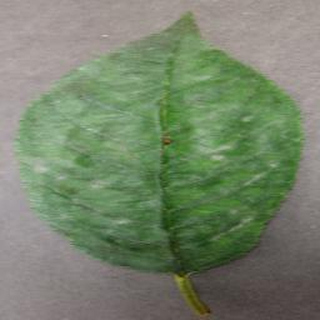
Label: cherry_powdery_mildew